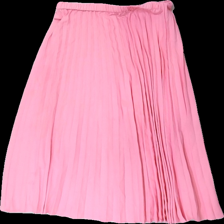
View: front
Type: Skirt
Category: Ladies
Brand: Gina Tricot
Colors: Pink
Material: 100% polyester
Cut: Regular
Size: 36
Season: All
Stains: Major
Damage location: middle right
Damage 2: fläck
Damage 2 location: middle center
Damage 3: fläck
Damage 3 location: middle center
Price range: <50
Recommended usage: Export
Description: rosa kjol med fläck fram och bak. bandet i midjan har även skruvat sig.